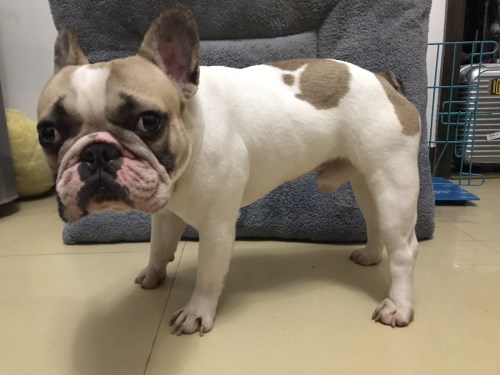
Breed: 1121-n000002-French_bulldog